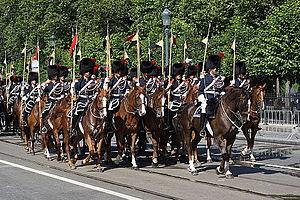
Escorte Royale à Cheval lors du défilé du 21 juillet 2013
L'Escorte royale à cheval est une unité dite temporaire activée chaque fois qu'il lui faut escorter le Roi lors de la fête nationale belge et lors d'événements protocolaires tels visites de souverains et présidents étrangers et présentations d'ambassadeurs.